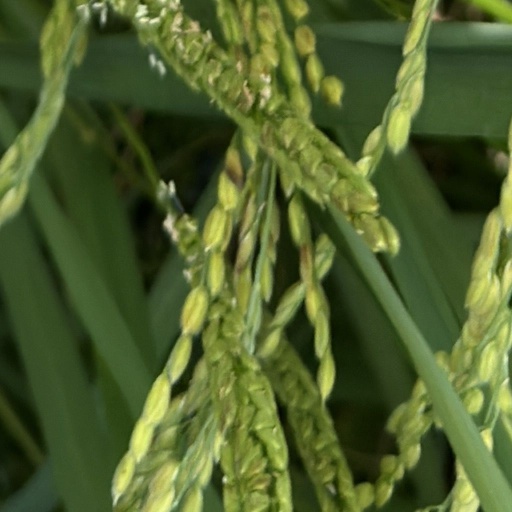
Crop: rice